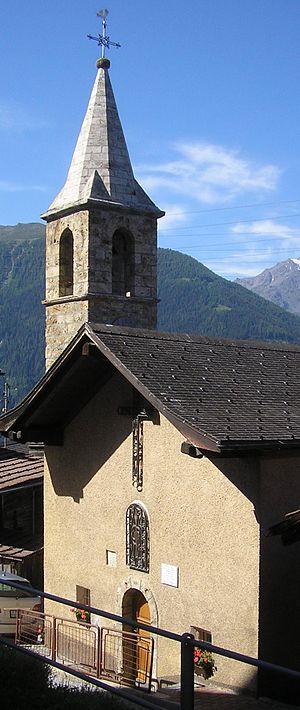
Chapelle de Suen (commune de Saint-Martin, Valais)
Saint-Martin est une commune suisse du canton du Valais, située dans le district d'Hérens.